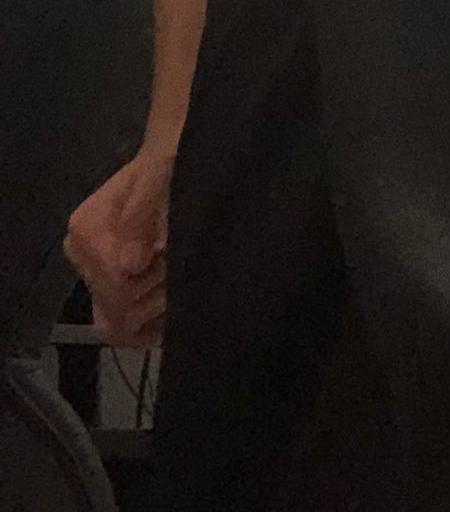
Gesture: no_gesture